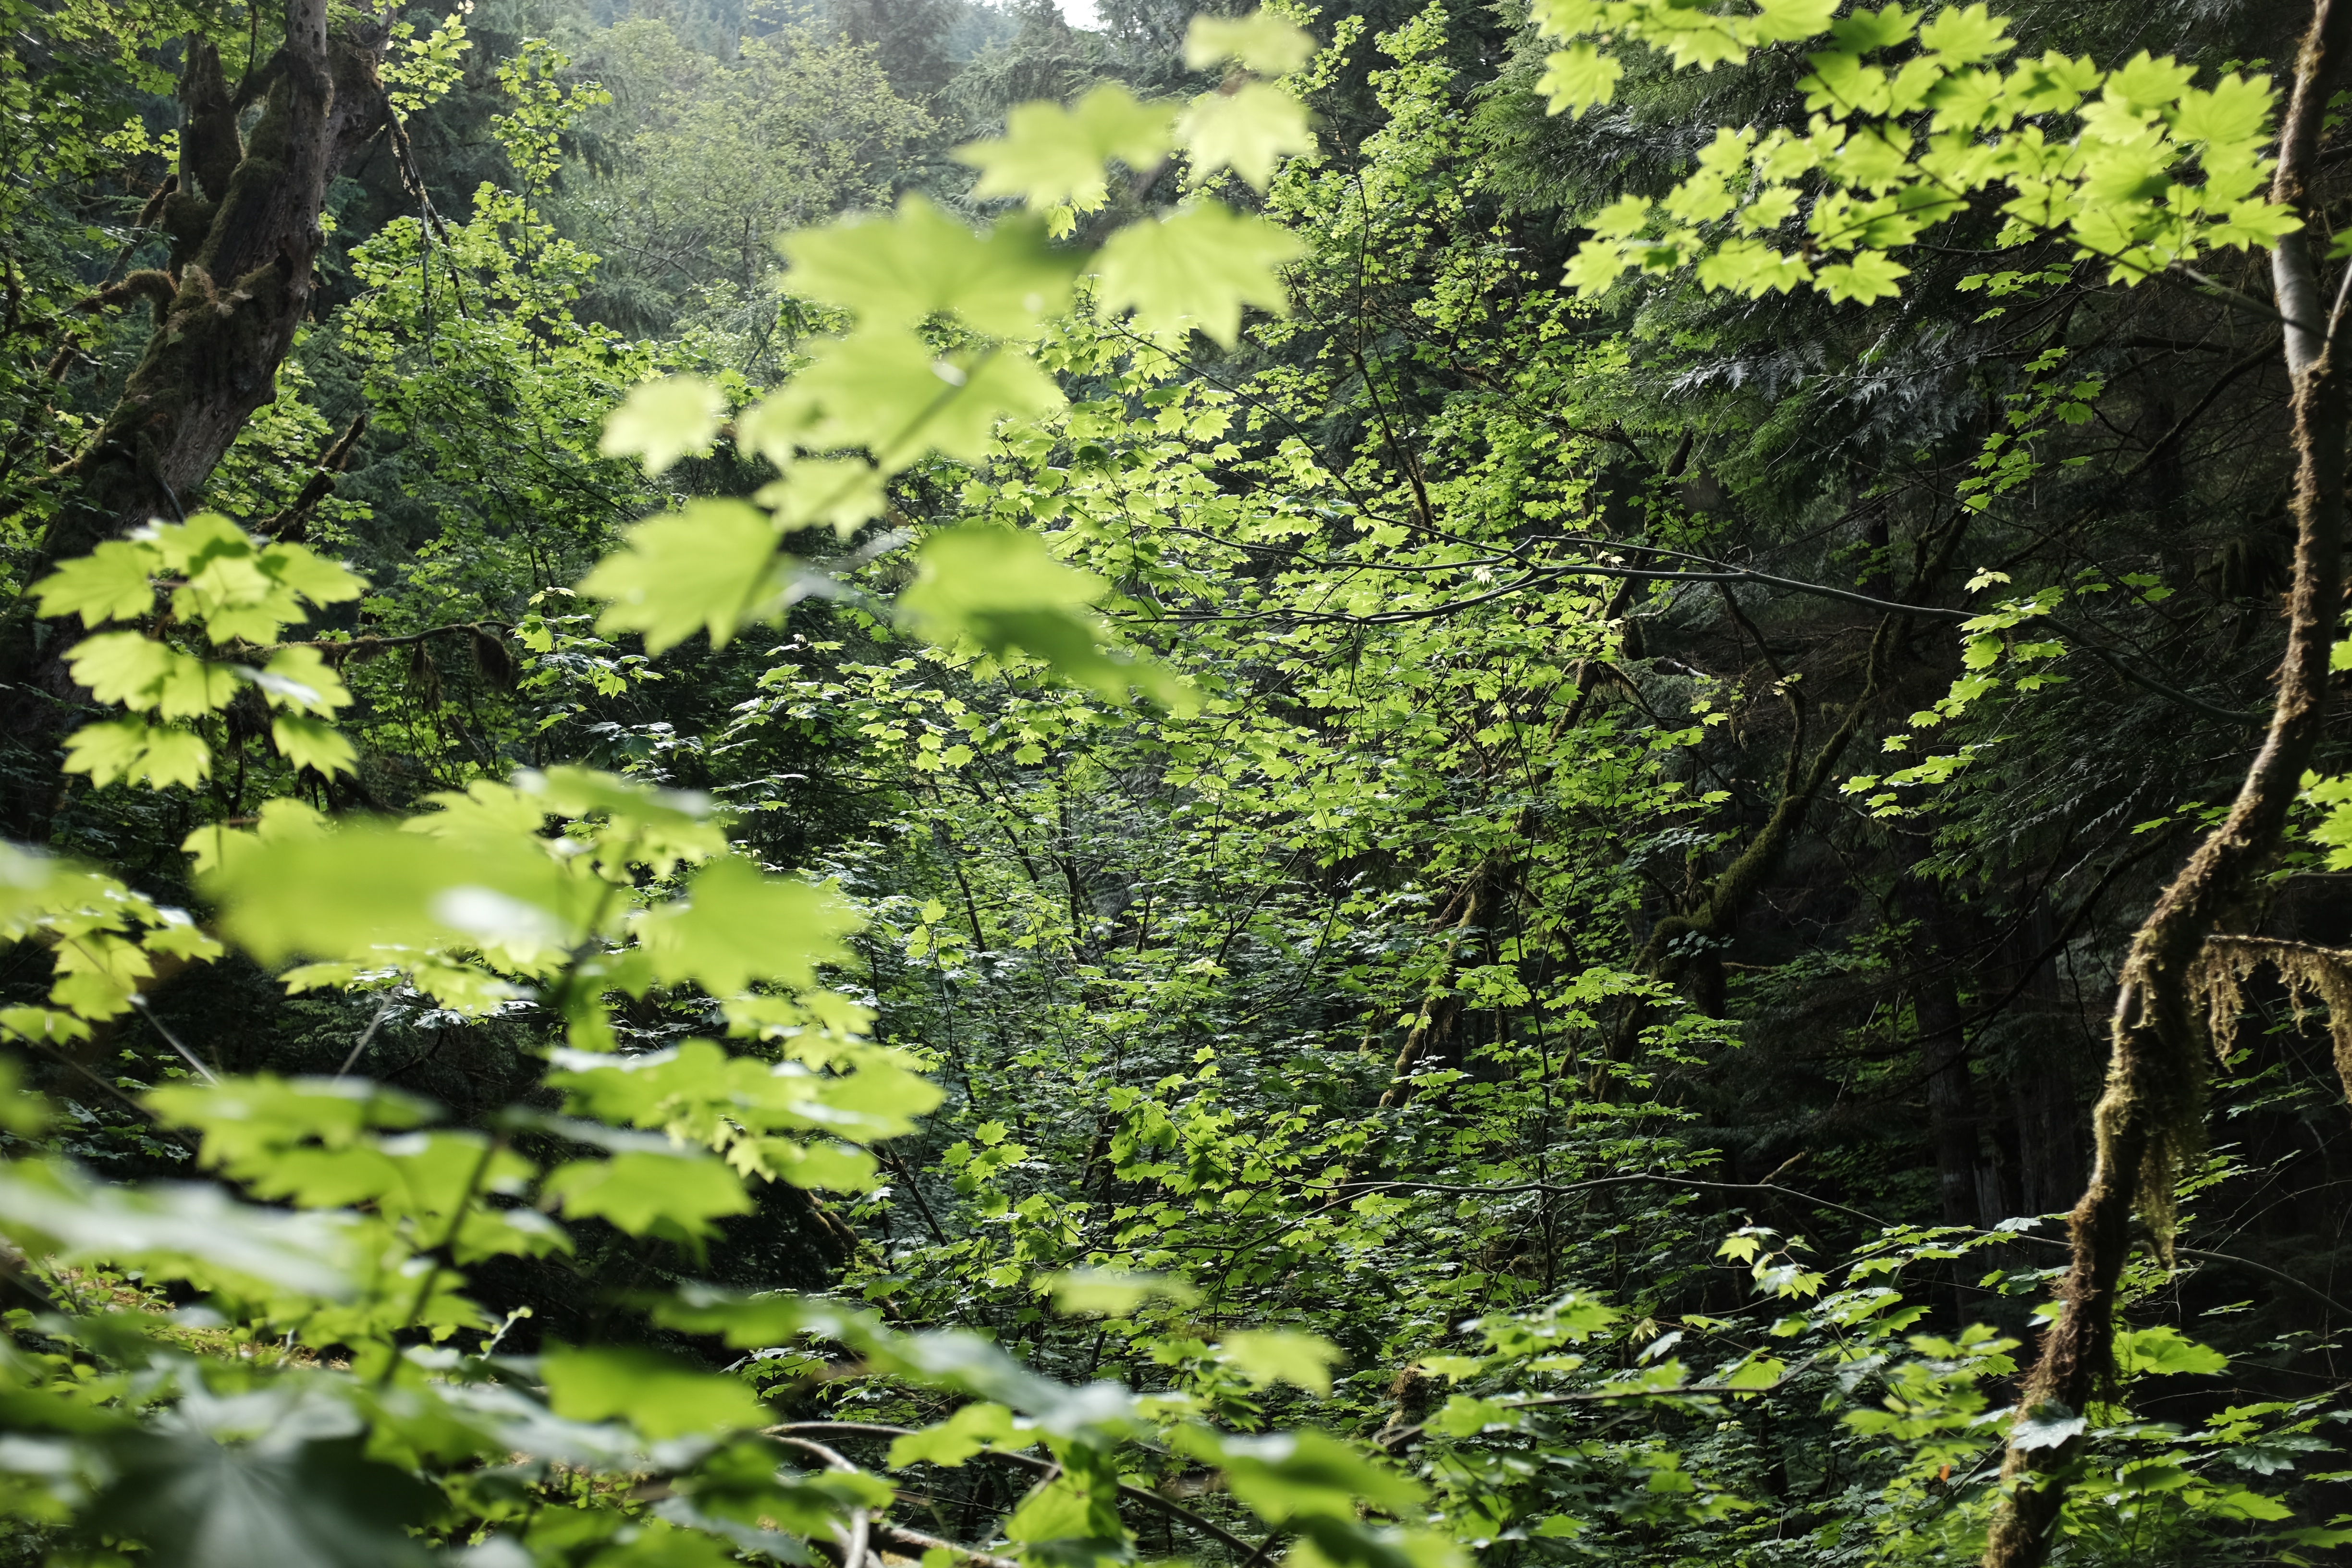
tree, nature, forest, branch, plant, sunlight, leaf, flower, green, jungle, autumn, botany, garden, flora, vegetation, rainforest, deciduous, woodland, habitat, ecosystem, biome, old growth forest, natural environment, woody plant, temperate broadleaf and mixed forest, temperate coniferous forest, land plant